William Smellie (obstetrician)

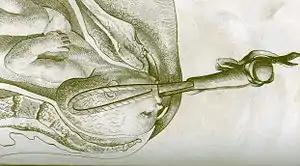
Use of forceps by William Smellie

Smellie's work helped make obstetrics more scientifically based. He invented a "machine" – an obstetrical manikin – for instructing his students. It essentially functioned as a model of the birthing process, and would nowadays be referred to as a "phantom". While not an original idea, the phantom was far more accurate than previous models and allowed him to visually demonstrate midwifing techniques.